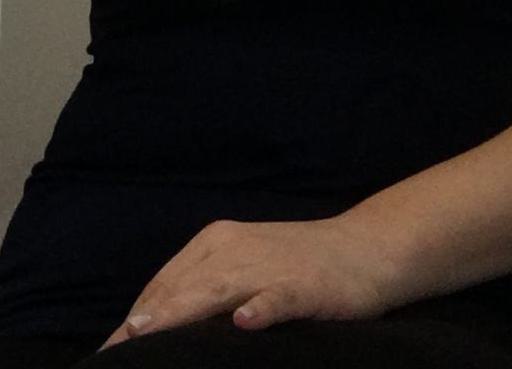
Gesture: no_gesture